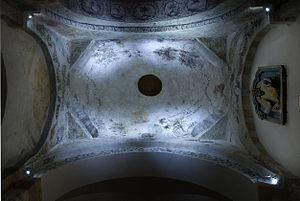
Coupole de l'église Sainte Agathe de Sainte Marie, Cantal, France. Fresques du XVIIème siècle.
Sainte-Marie est une commune française, située dans le département du Cantal en région Auvergne-Rhône-Alpes.